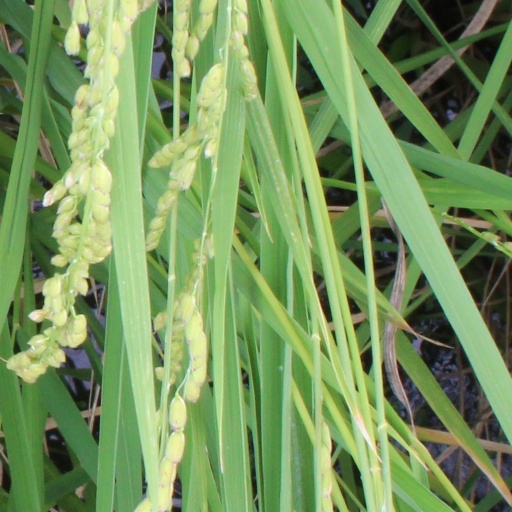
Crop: rice